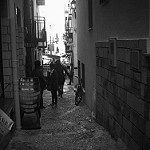
Label: B & W